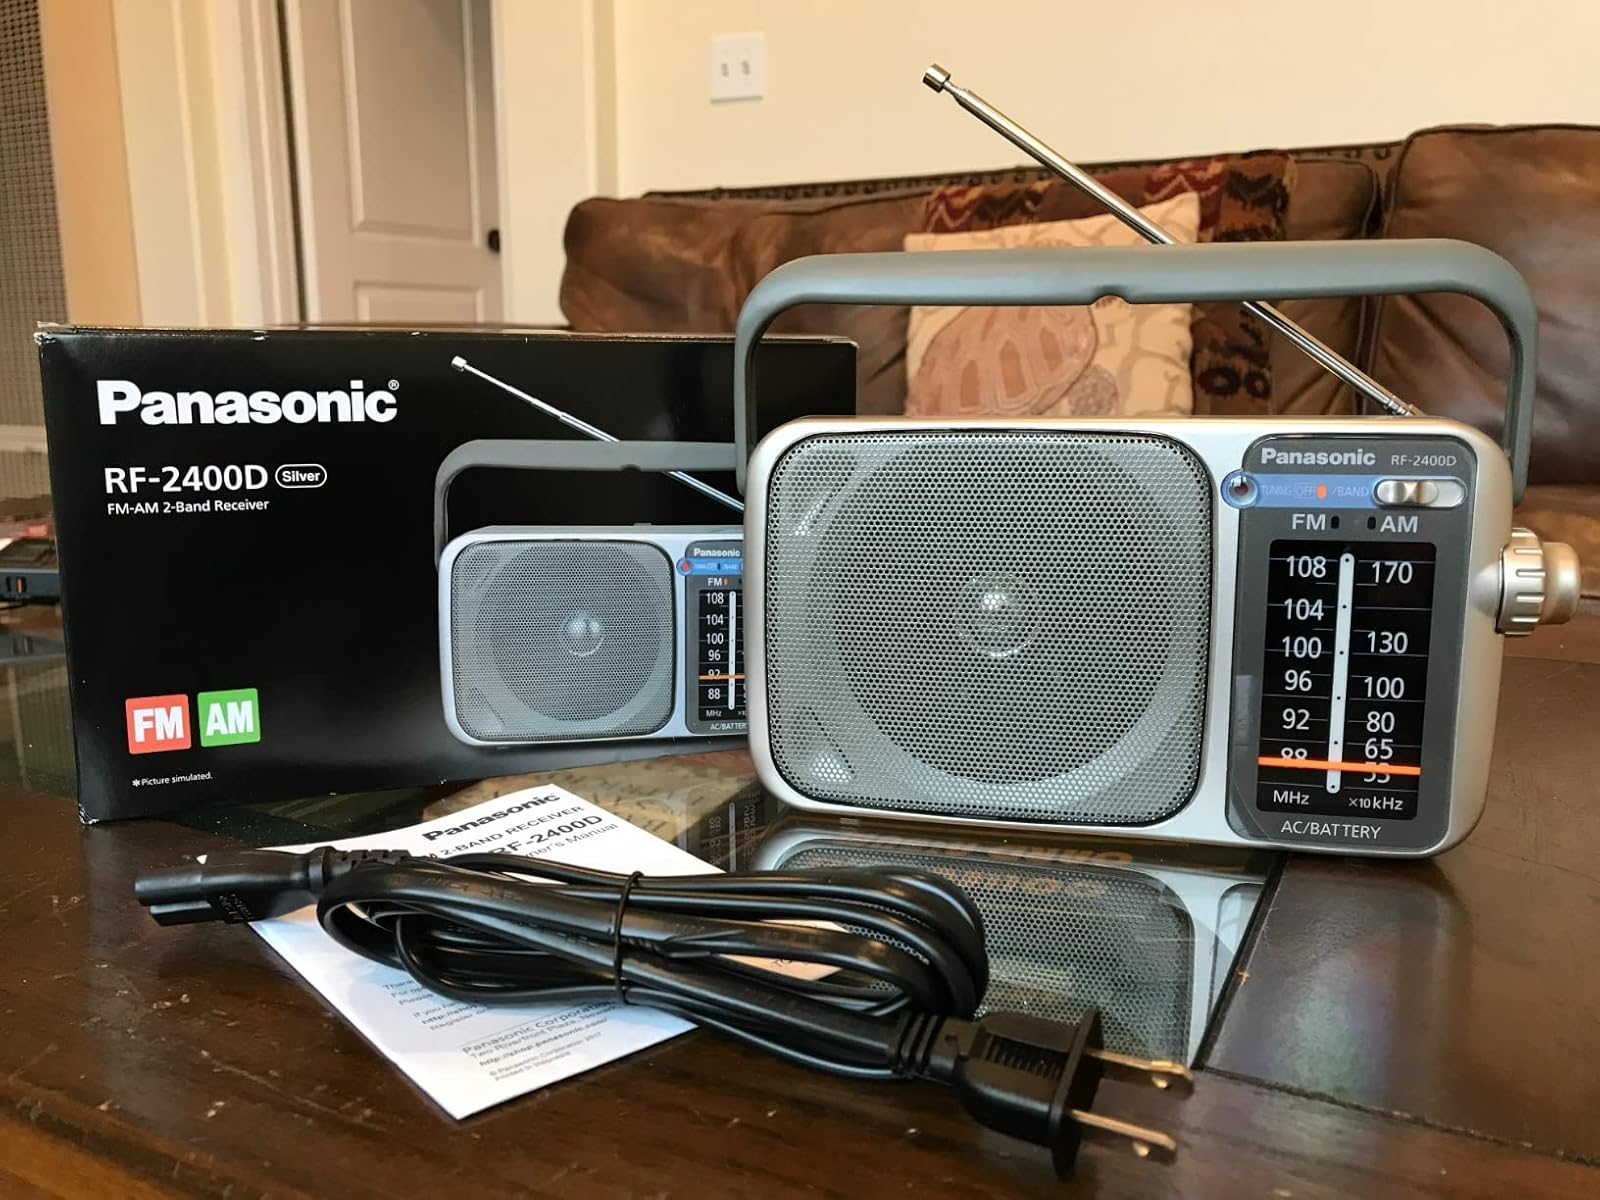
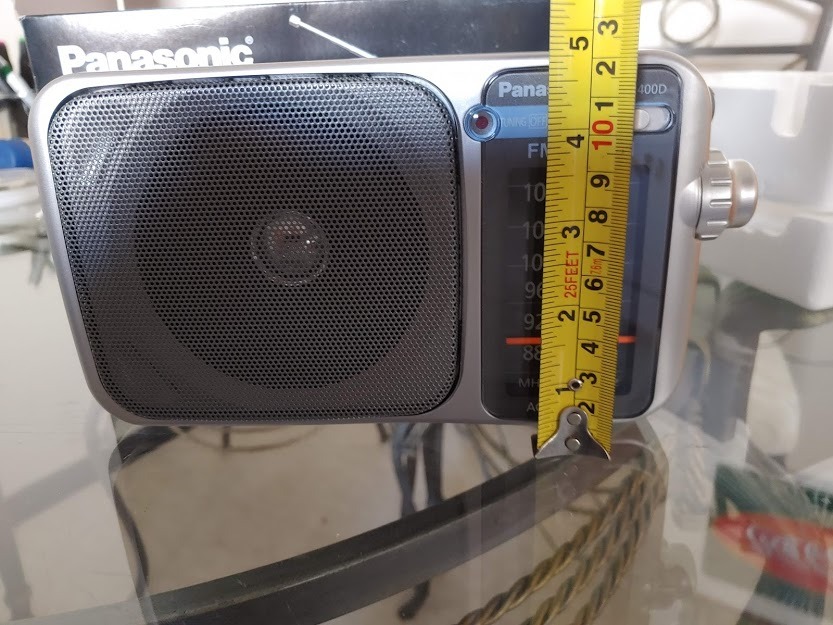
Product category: radio
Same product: yes